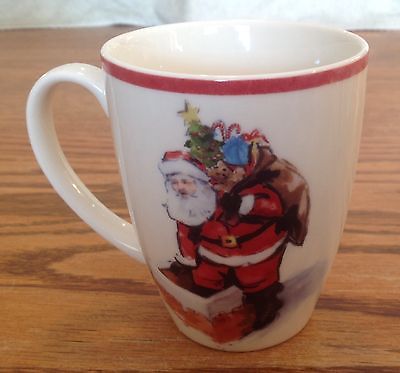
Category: mug